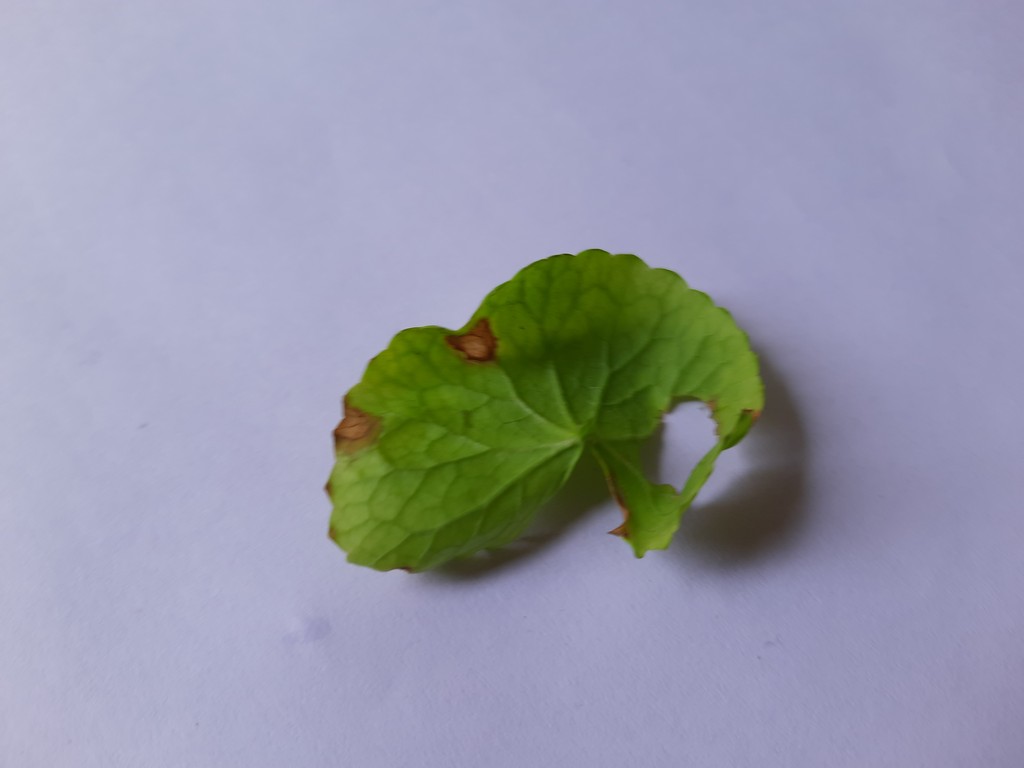
Label: Unhealthy